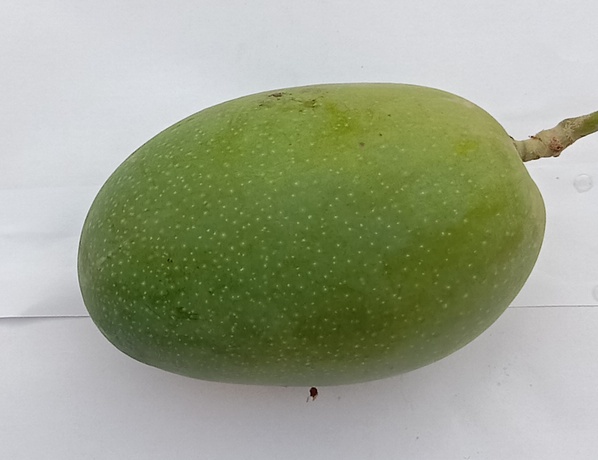
Mango variety: Dosehri